Denny Hamlin

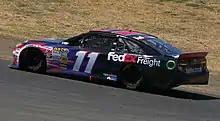
Hamlin at Sonoma Raceway in 2014

In 2014, Hamlin began the season on a high note by winning the pole position and leading all three segments of the Sprint Unlimited, ultimately securing victory in the race. He followed this success by winning the second Budweiser Duel. In the Daytona 500, Hamlin started in third place and led for 16 laps, emerging as a fan favorite to win and potentially sweep all three Sprint Cup events during Speedweeks. However, he was unable to overtake Dale Earnhardt Jr. in the final two laps and finished in second place.